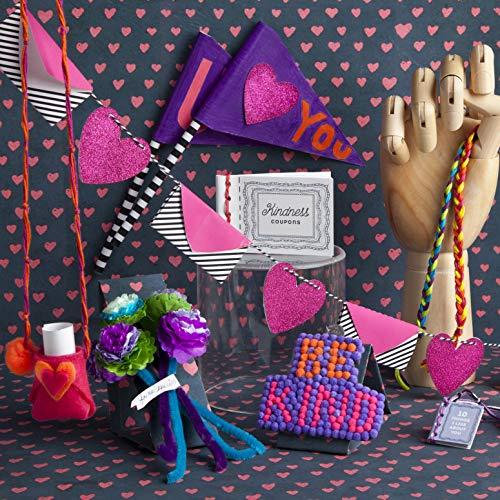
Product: Craft-tastic – Kindness Kit – Craft Kit Includes 8 Projects to Inspire Kindness, Bilingual
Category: Toys & Games | Arts & Crafts | Craft Kits
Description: Inspires thoughtfulness, creativity, and kindness with 8 charming crafts.
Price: $19.99
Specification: ProductDimensions:2x10x10inches|ItemWeight:9ounces|ShippingWeight:9ounces(Viewshippingratesandpolicies)|DomesticShipping:ItemcanbeshippedwithinU.S.|InternationalShipping:ThisitemcanbeshippedtoselectcountriesoutsideoftheU.S.LearnMore|ASIN:B076JQNHC6|Itemmodelnumber:CT1680-2T|Manufacturerrecommendedage:6-15years